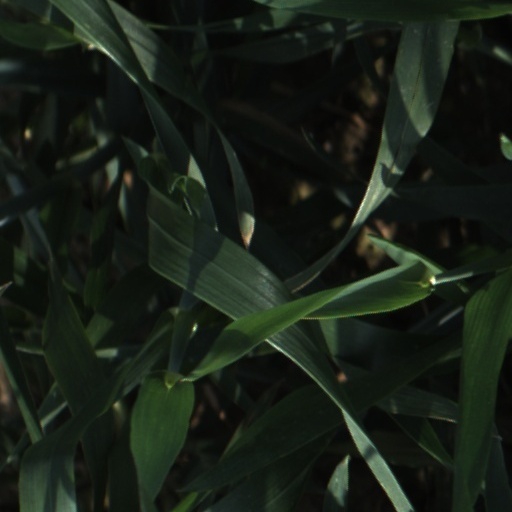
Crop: wheat